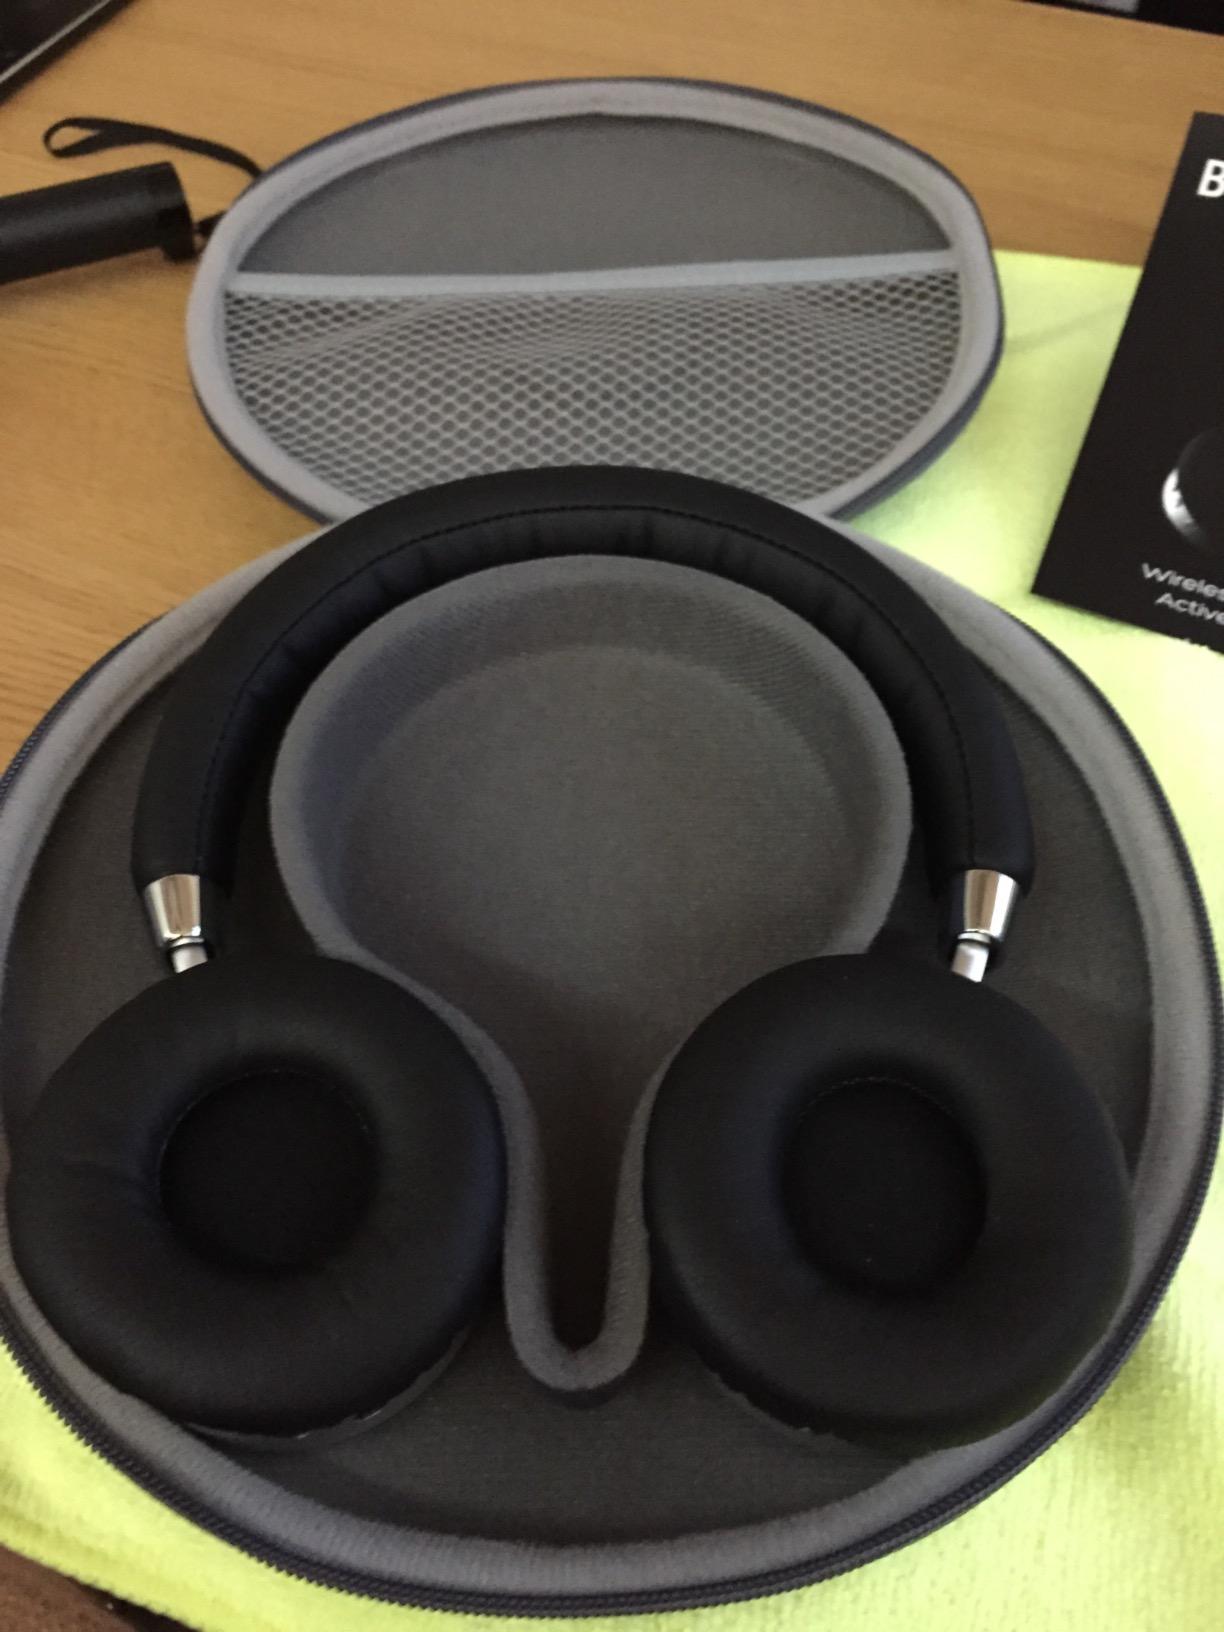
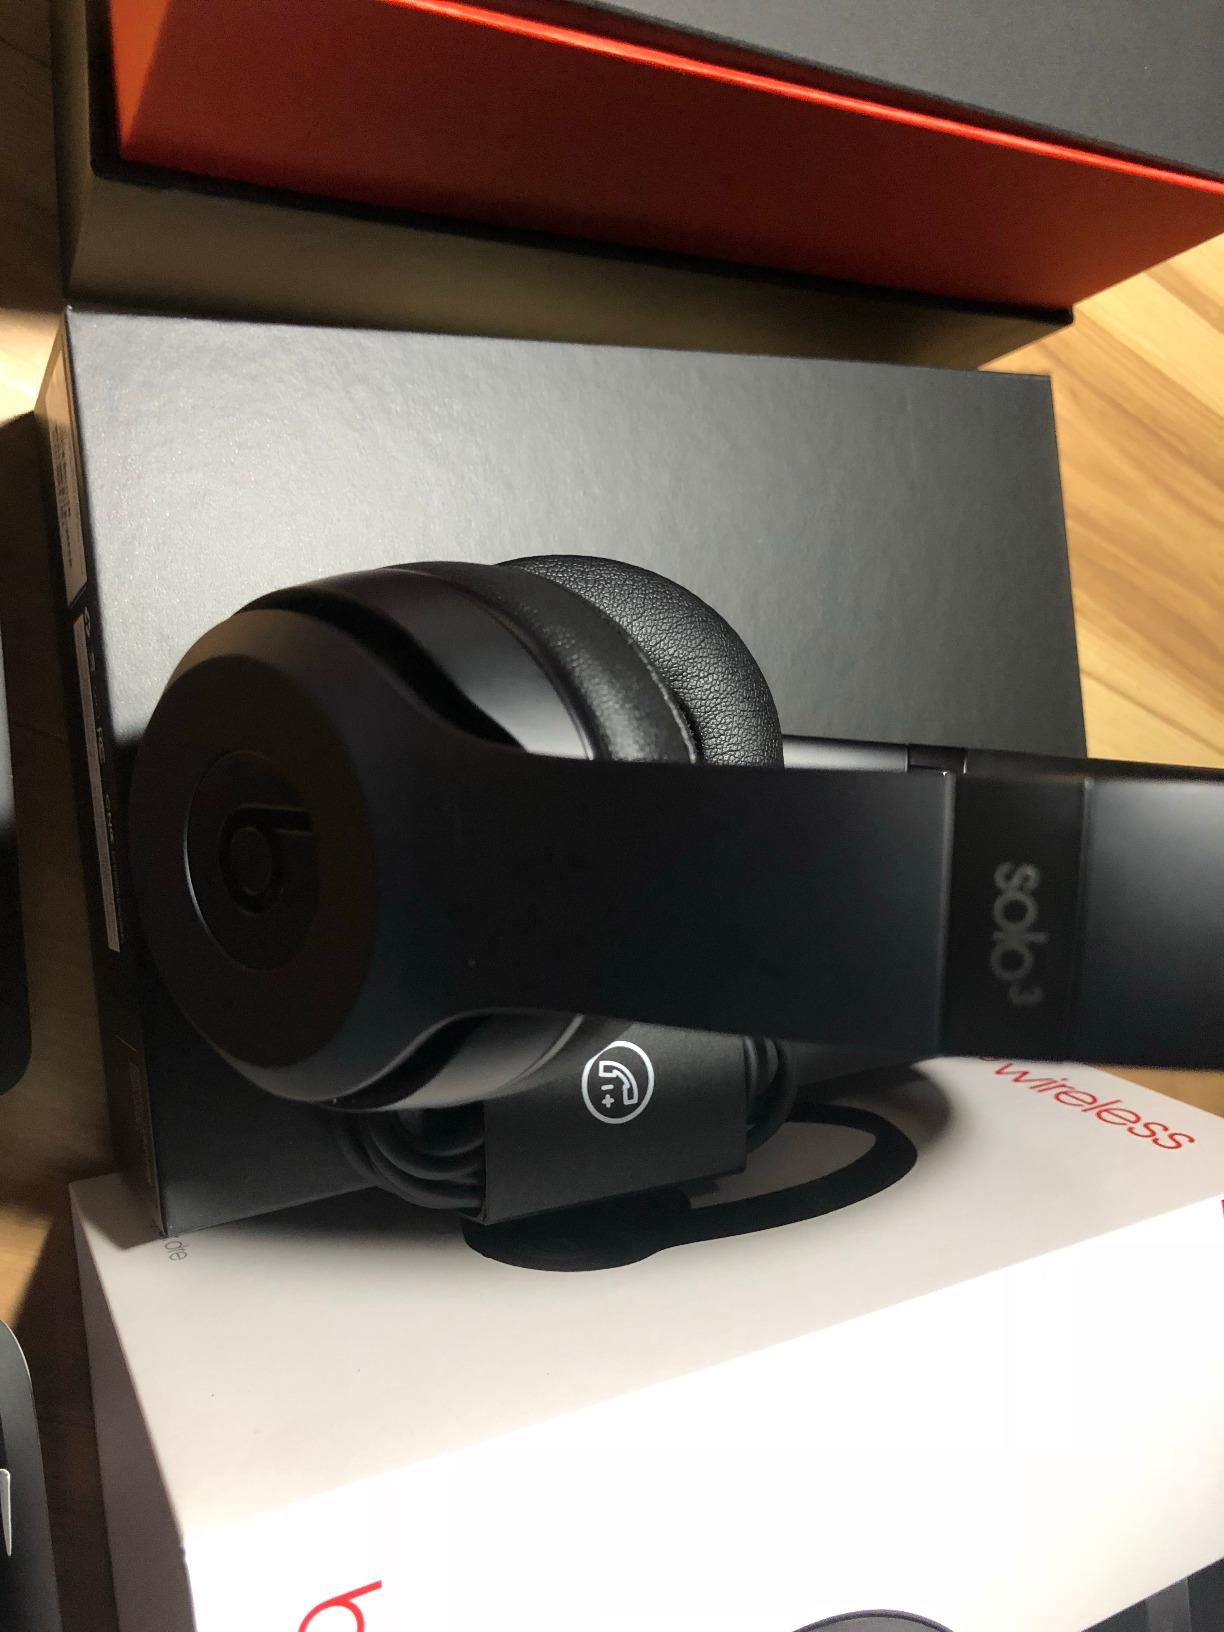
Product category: headphones
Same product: no